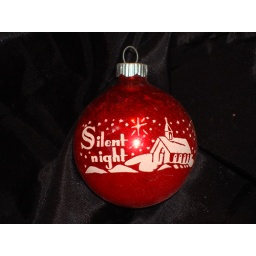
some of the ornaments found in a big box at a yard sale....bright red with flocking